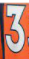
Number: 3